Unification council of the Eastern Orthodox churches of Ukraine

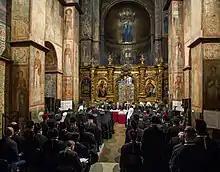
Inside the cathedral during the unification council

On 15 December, the unification council took place at St. Sophia's Cathedral in Kyiv, with thousands people waiting outside the cathedral, in the . The same day, the Ukrainian website "Pravda" published online the alleged project of charter of the united Ukrainian church, however this version was the one the Ecumenical Patriarchate had drafted during its 29 November 2018 synod and did not contain the additions which had been made thereafter at the request of the UAOC and the UOC-KP. During the council, the Ukrainian President Poroshenko made a speech to the participants of the unification council. At the council, Filaret appeared with the headgear of a Metropolitan and indicated he recognized the Ecumenical Patriarch's authority over the new church which would be created. Filaret later added that he had not put his patriarchal headgear at the request of Metropolitan Emmanuel of France who chaired the council. Metropolitan Emmanuel justified his demand by "explaining in such a way" that Filaret was "not a patriarch for them [the Ecumenical Patriarchate]." Filaret added: "And since the Council was under [Metropolitan Emmanuel's] leadership, they explained that there could not be a patriarch at the Council". Filaret added all the bishops at the council acted as bishops of the Ecumenical Patriarchate.